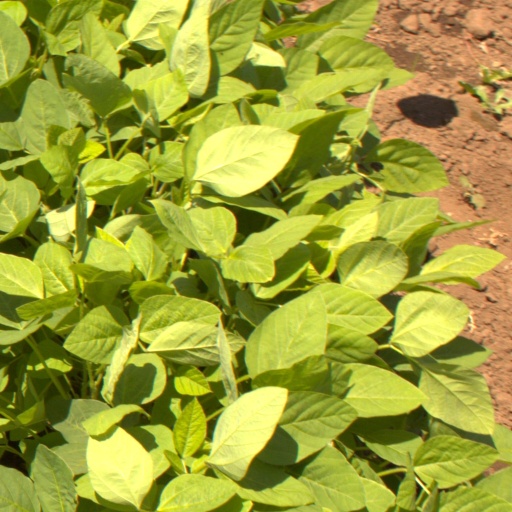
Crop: soybean